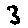
Label: 3